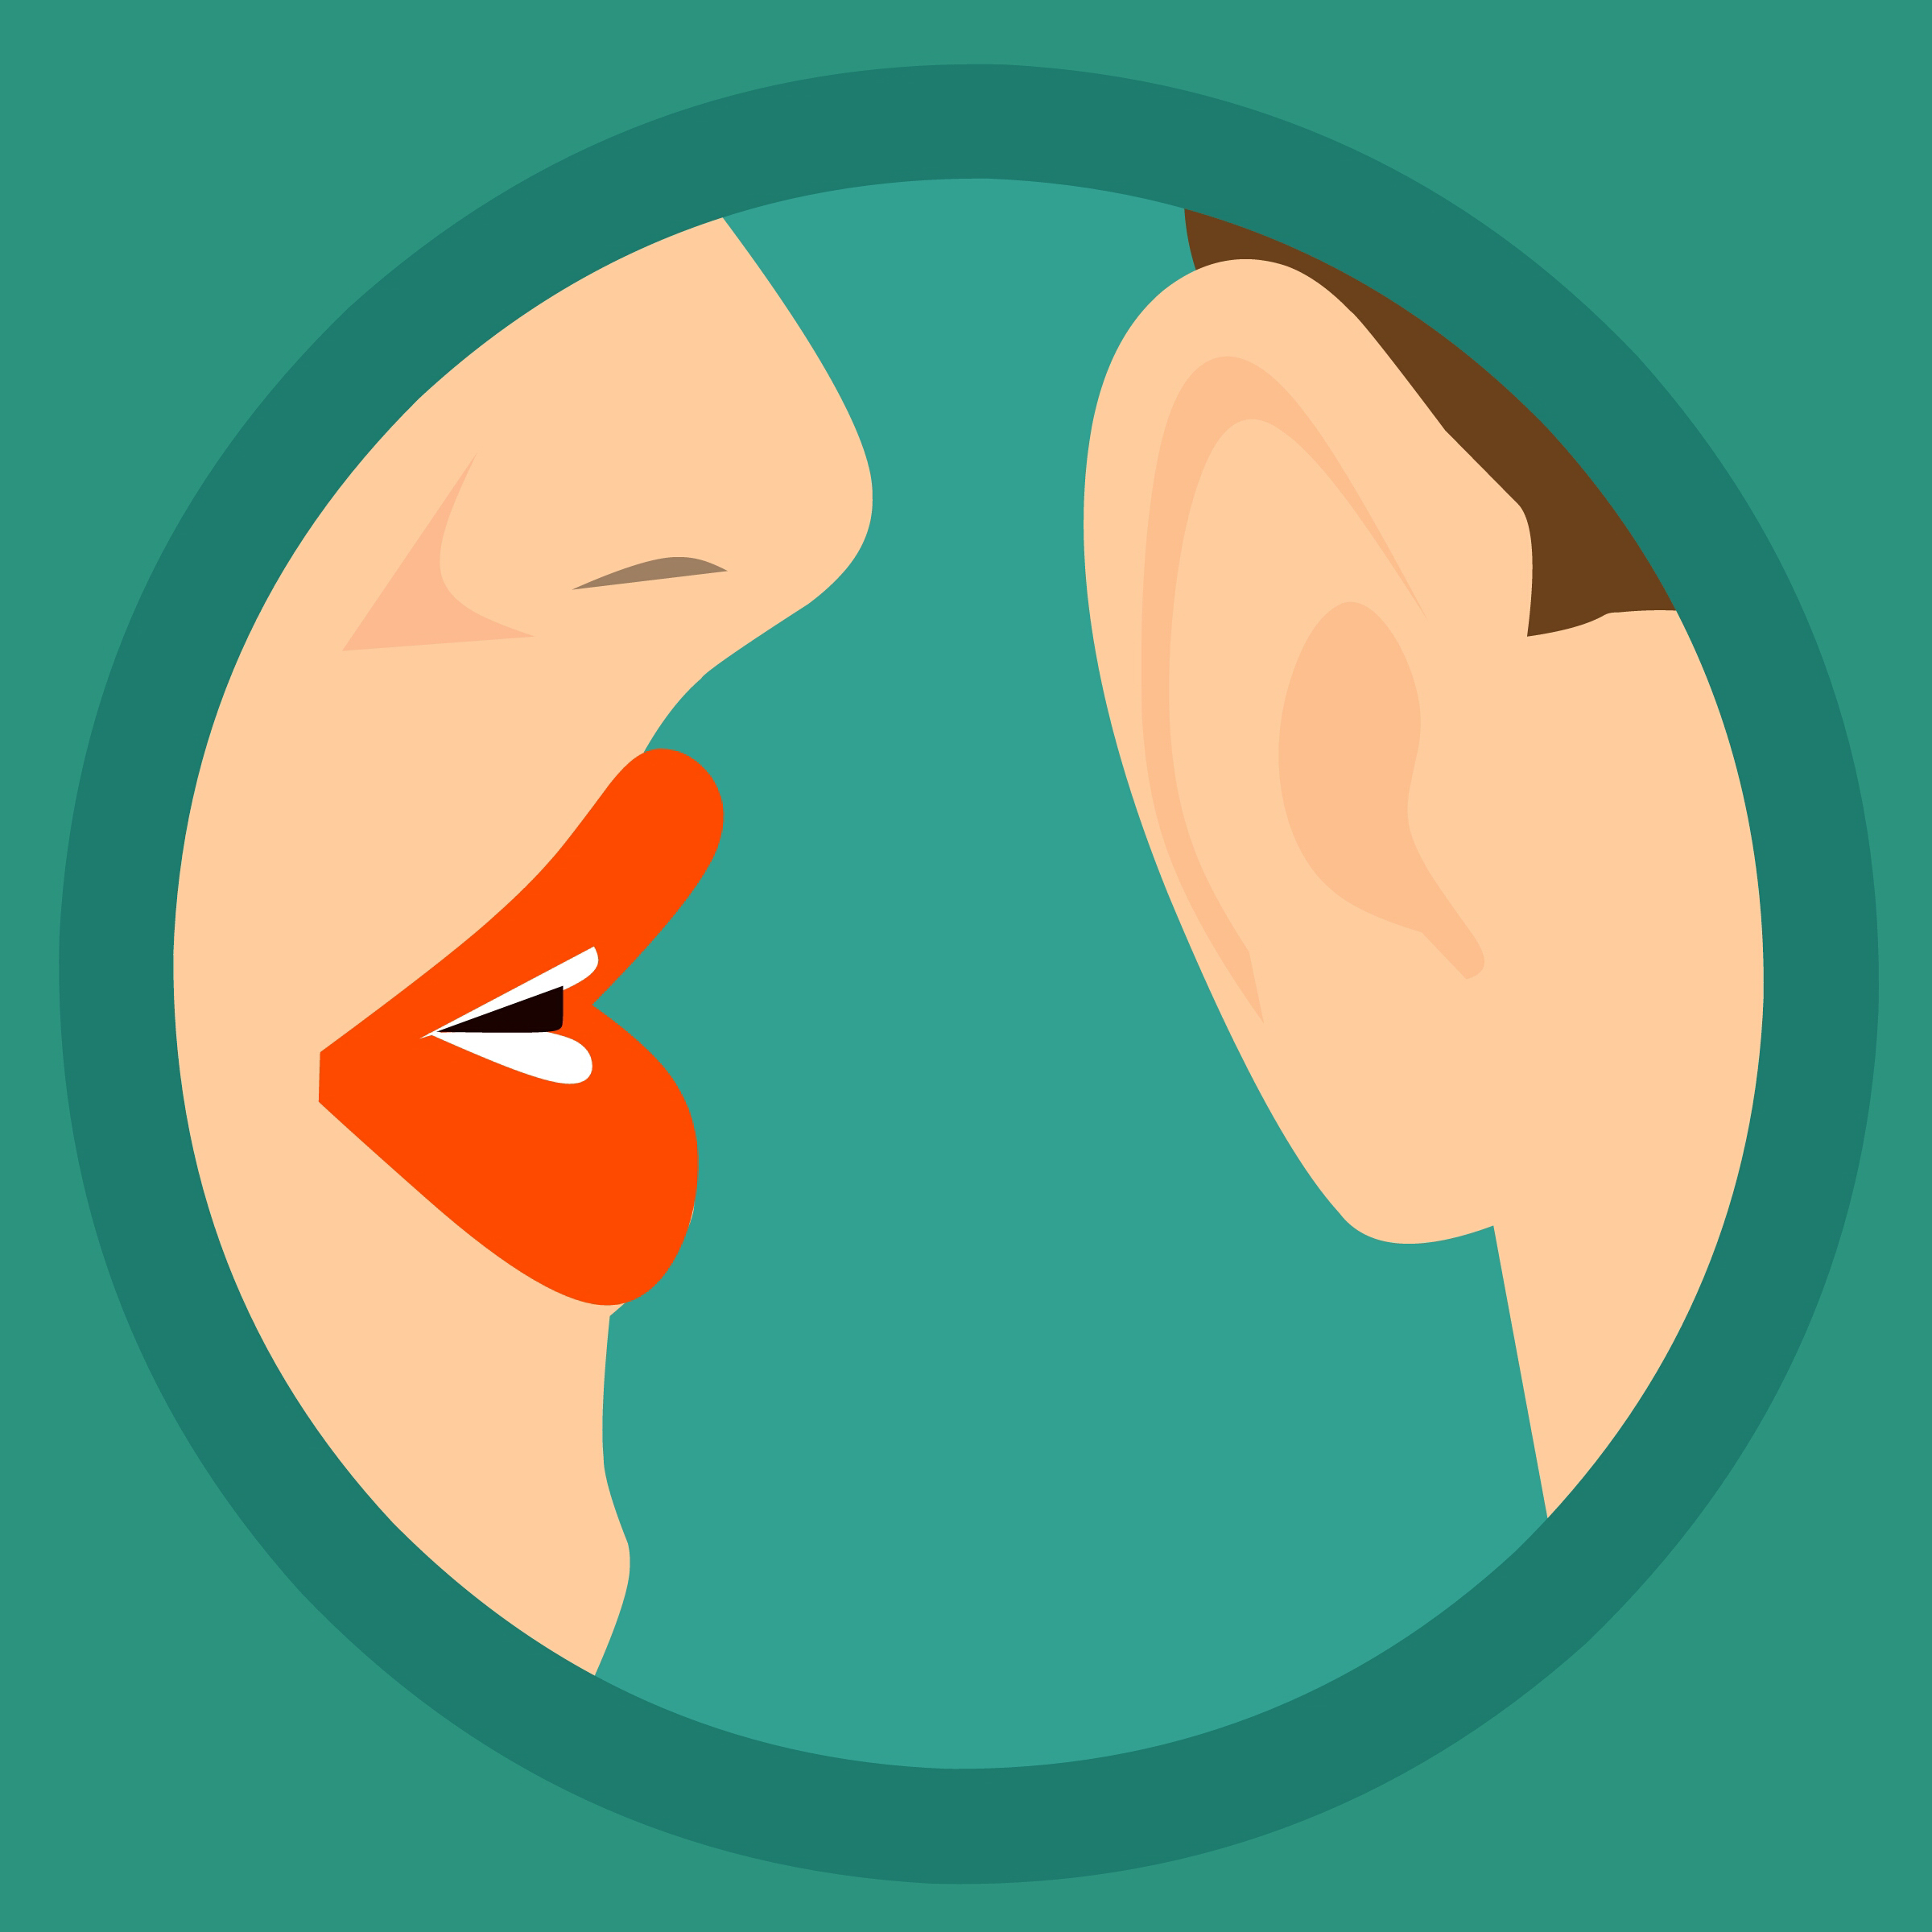
secret, whispering, ear, woman, lips, hair, communication, mans, gossip, expression, discussion, cartoon, girl, beauty, female, icon, bubble, face, tone, mouth, lady, head, message, news, listening, hipster, hear, green, nose, facial expression, smile, cheek, emotion, eye, forehead, art, font, illustration, organ, circle, computer wallpaper, graphics, hand, jaw, clip art, happiness, fictional character